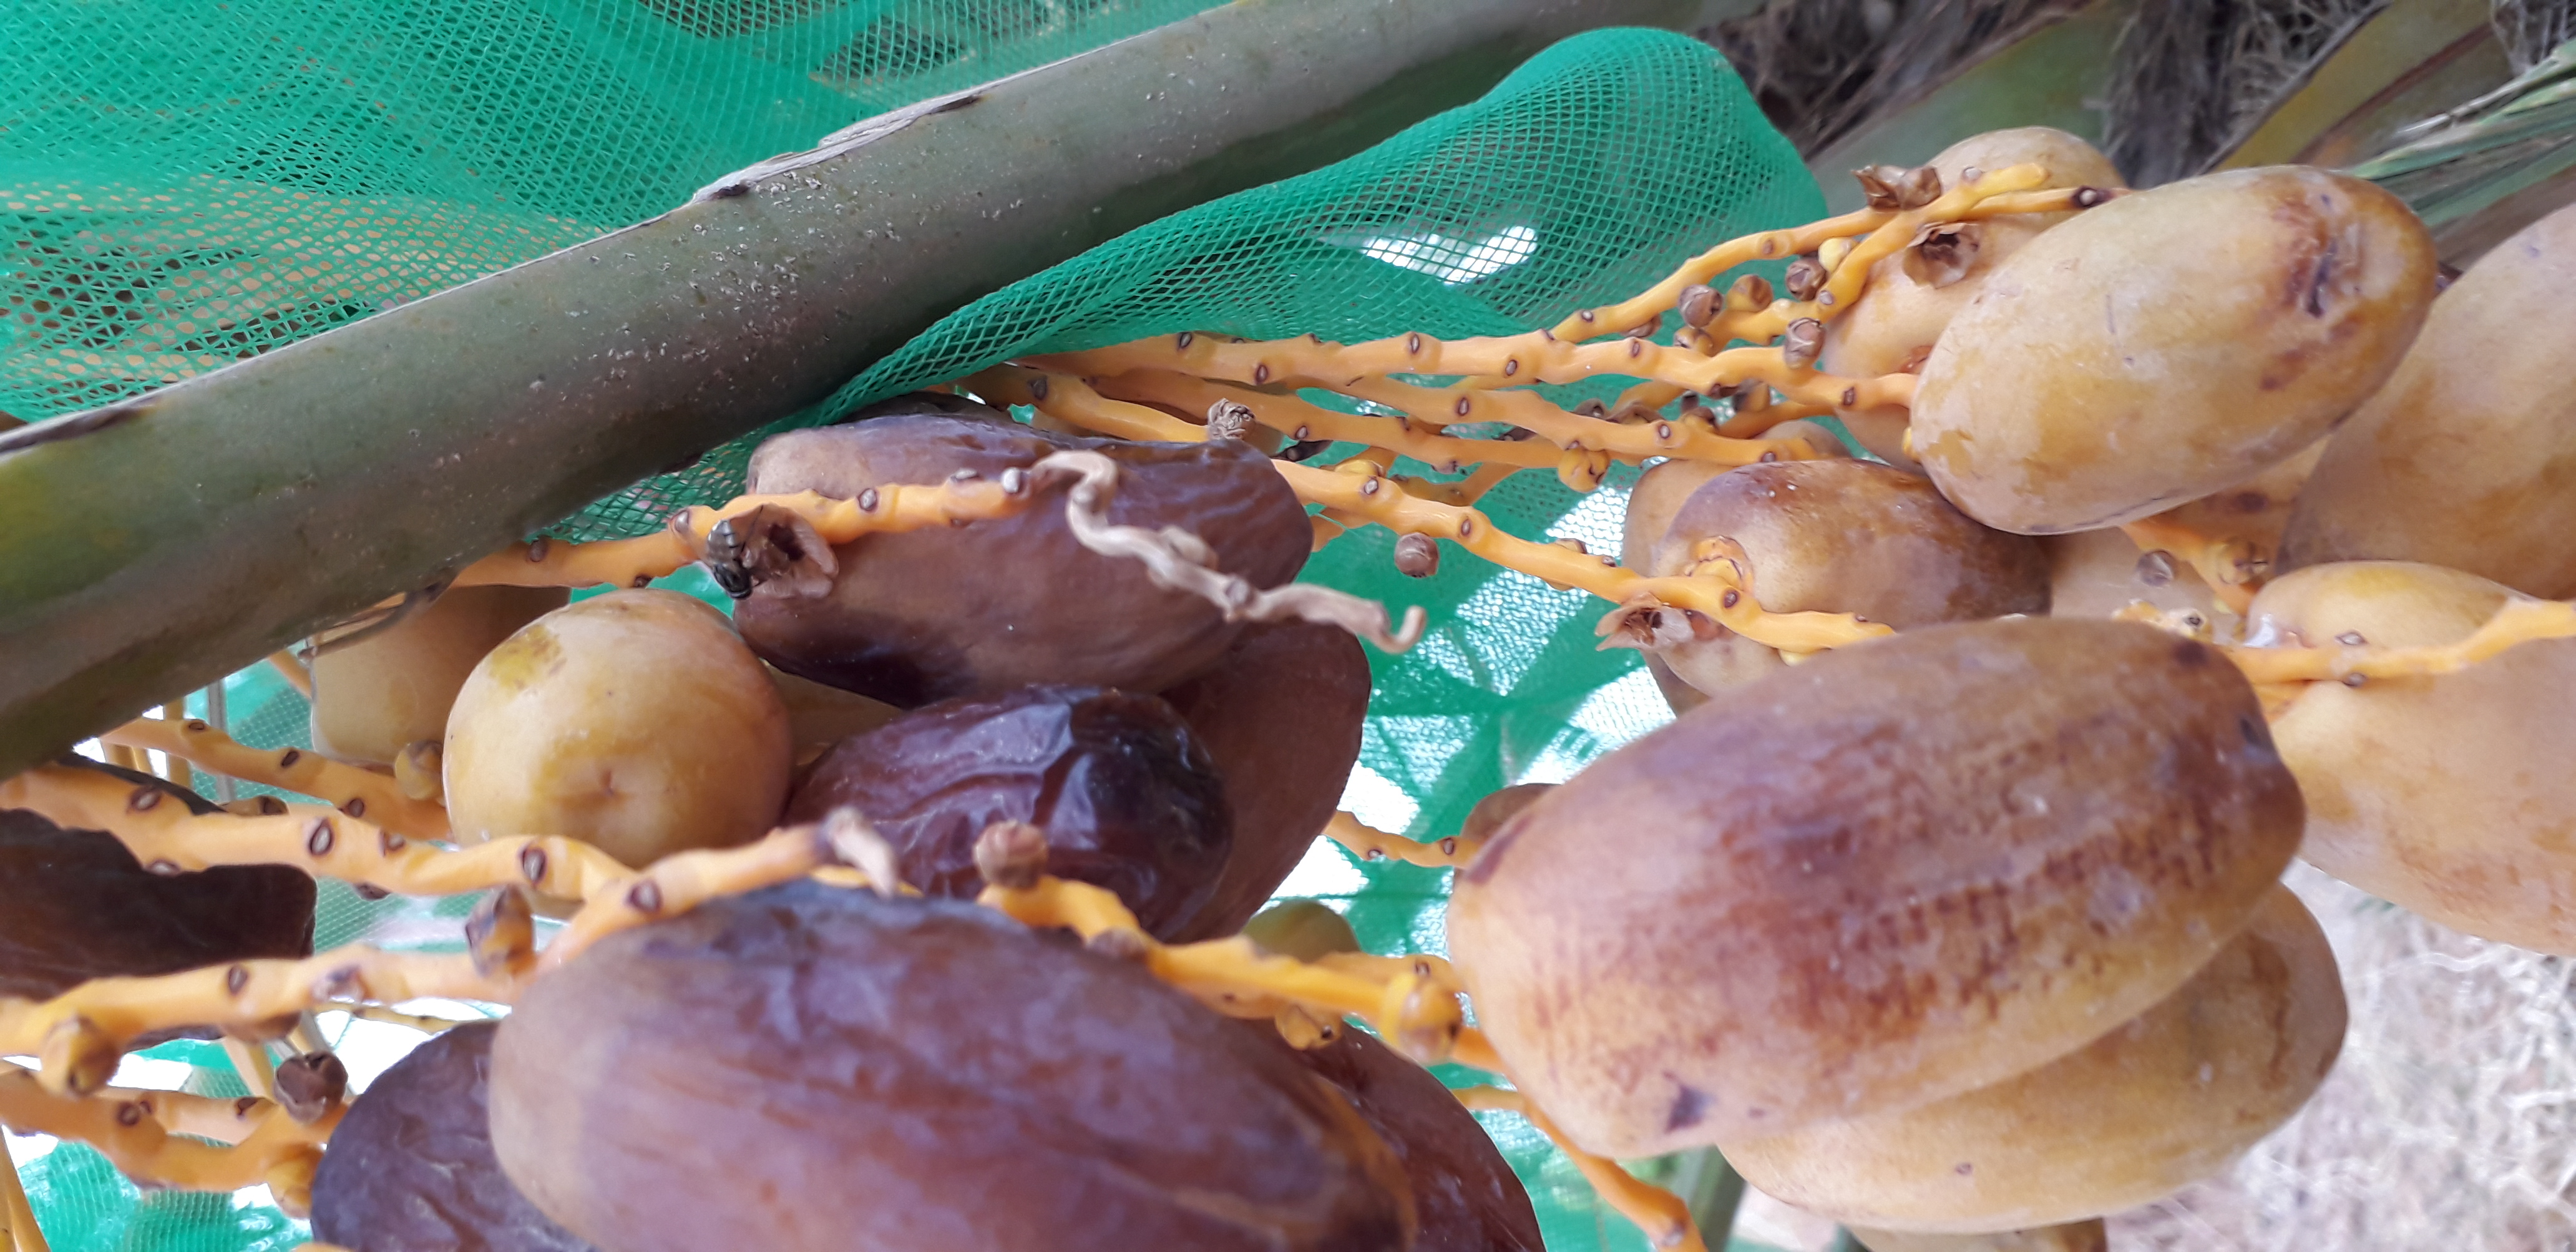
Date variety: Boumajhoul